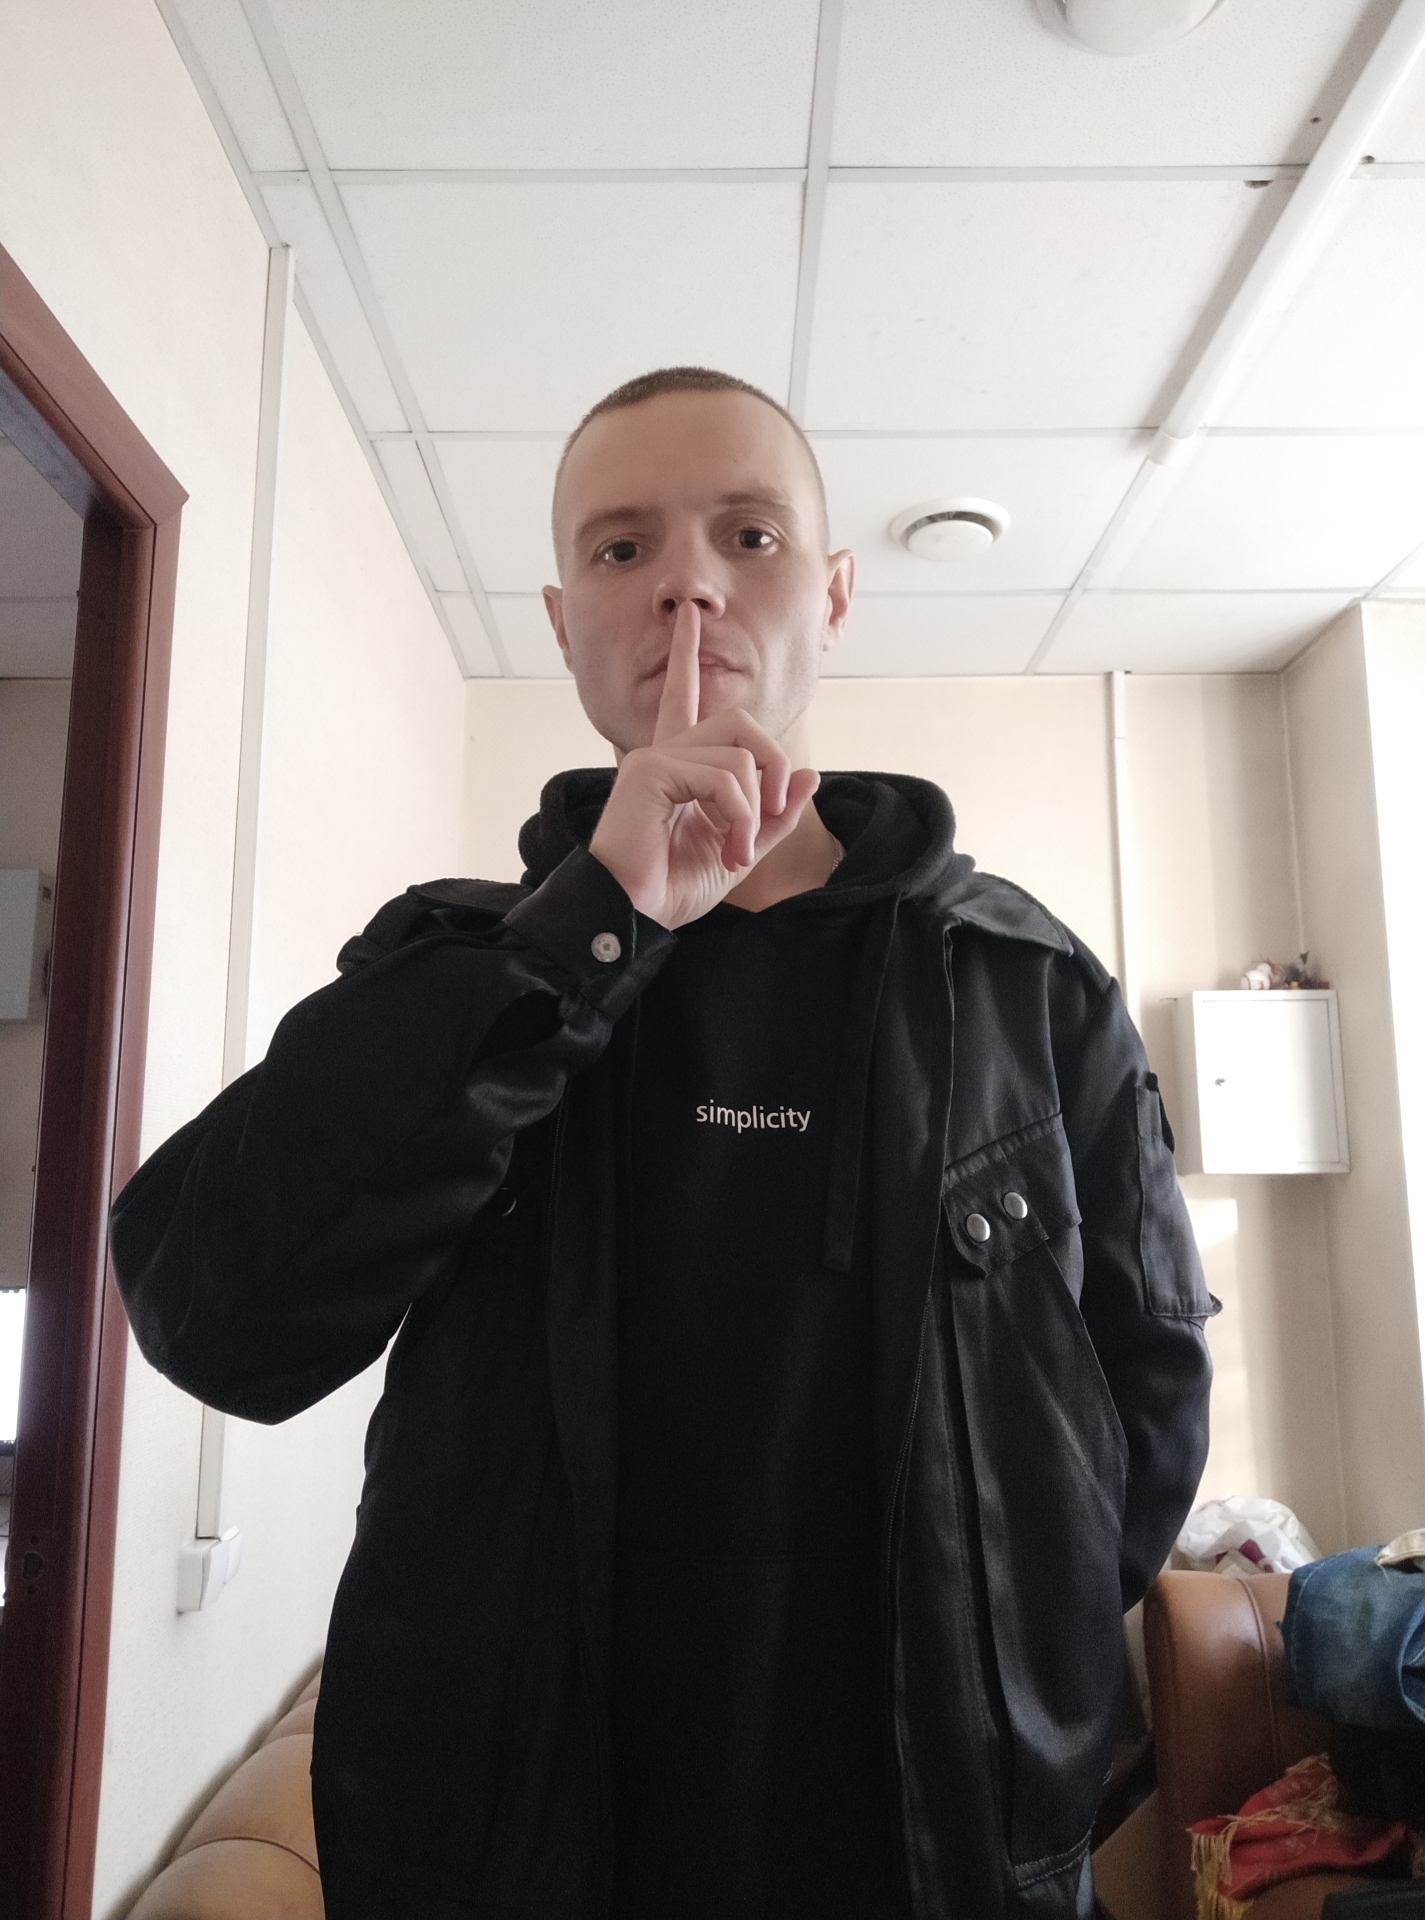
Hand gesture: mute